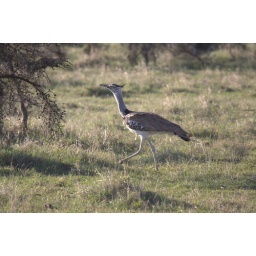
A Kori Bustard, the largest flying bird in the world.